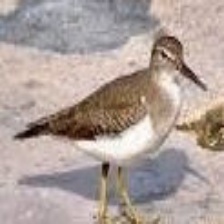
Species: RED KNOT
Scientific name: CALIDRIS CANUTUS
ImageNet parent category: red-backed_sandpiper